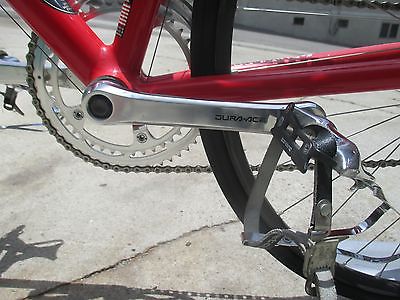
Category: bicycle